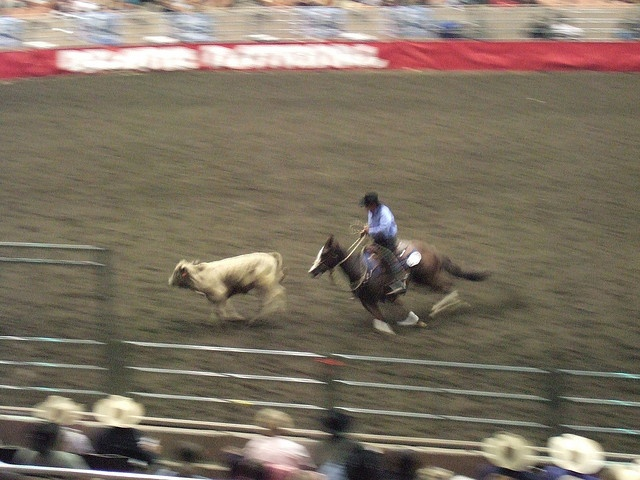
A man riding on the back of a brown horse.
A blurry photo looking a person riding a horse chasing a cow.
A man on horseback chases a bull at a rodeo.
A rodeo event always include a cow roping rider and horse.
A man on a horse chases a cow in a rodeo.